Neverita didyma

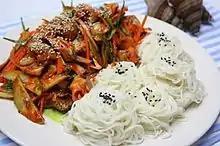
"Golbaengi-muchim" (moon snail salad)

In Korean cuisine the snails are used in a dish called "golbaengi-muchim" (moon snail salad).